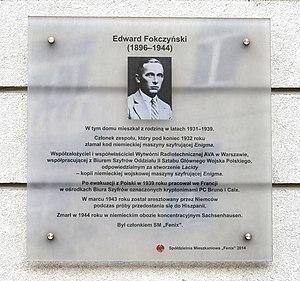
Edward Fokczyński est un fournisseur du bureau du chiffre polonais, directeur de la Société Radio AVA, mort au camp de concentration d'Oranienbourg-Sachsenhausen en 1944, pendant la Seconde Guerre mondiale.